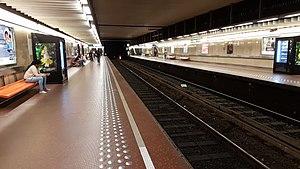
Station de metro Madou, Bruxelles
Madou est une station des lignes et du métro de Bruxelles. Elle est nommée en référence à la place se trouvant en surface et en hommage au peintre Jean-Baptiste Madou.